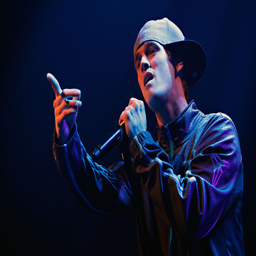
pop artist singing into a microphone on stage .